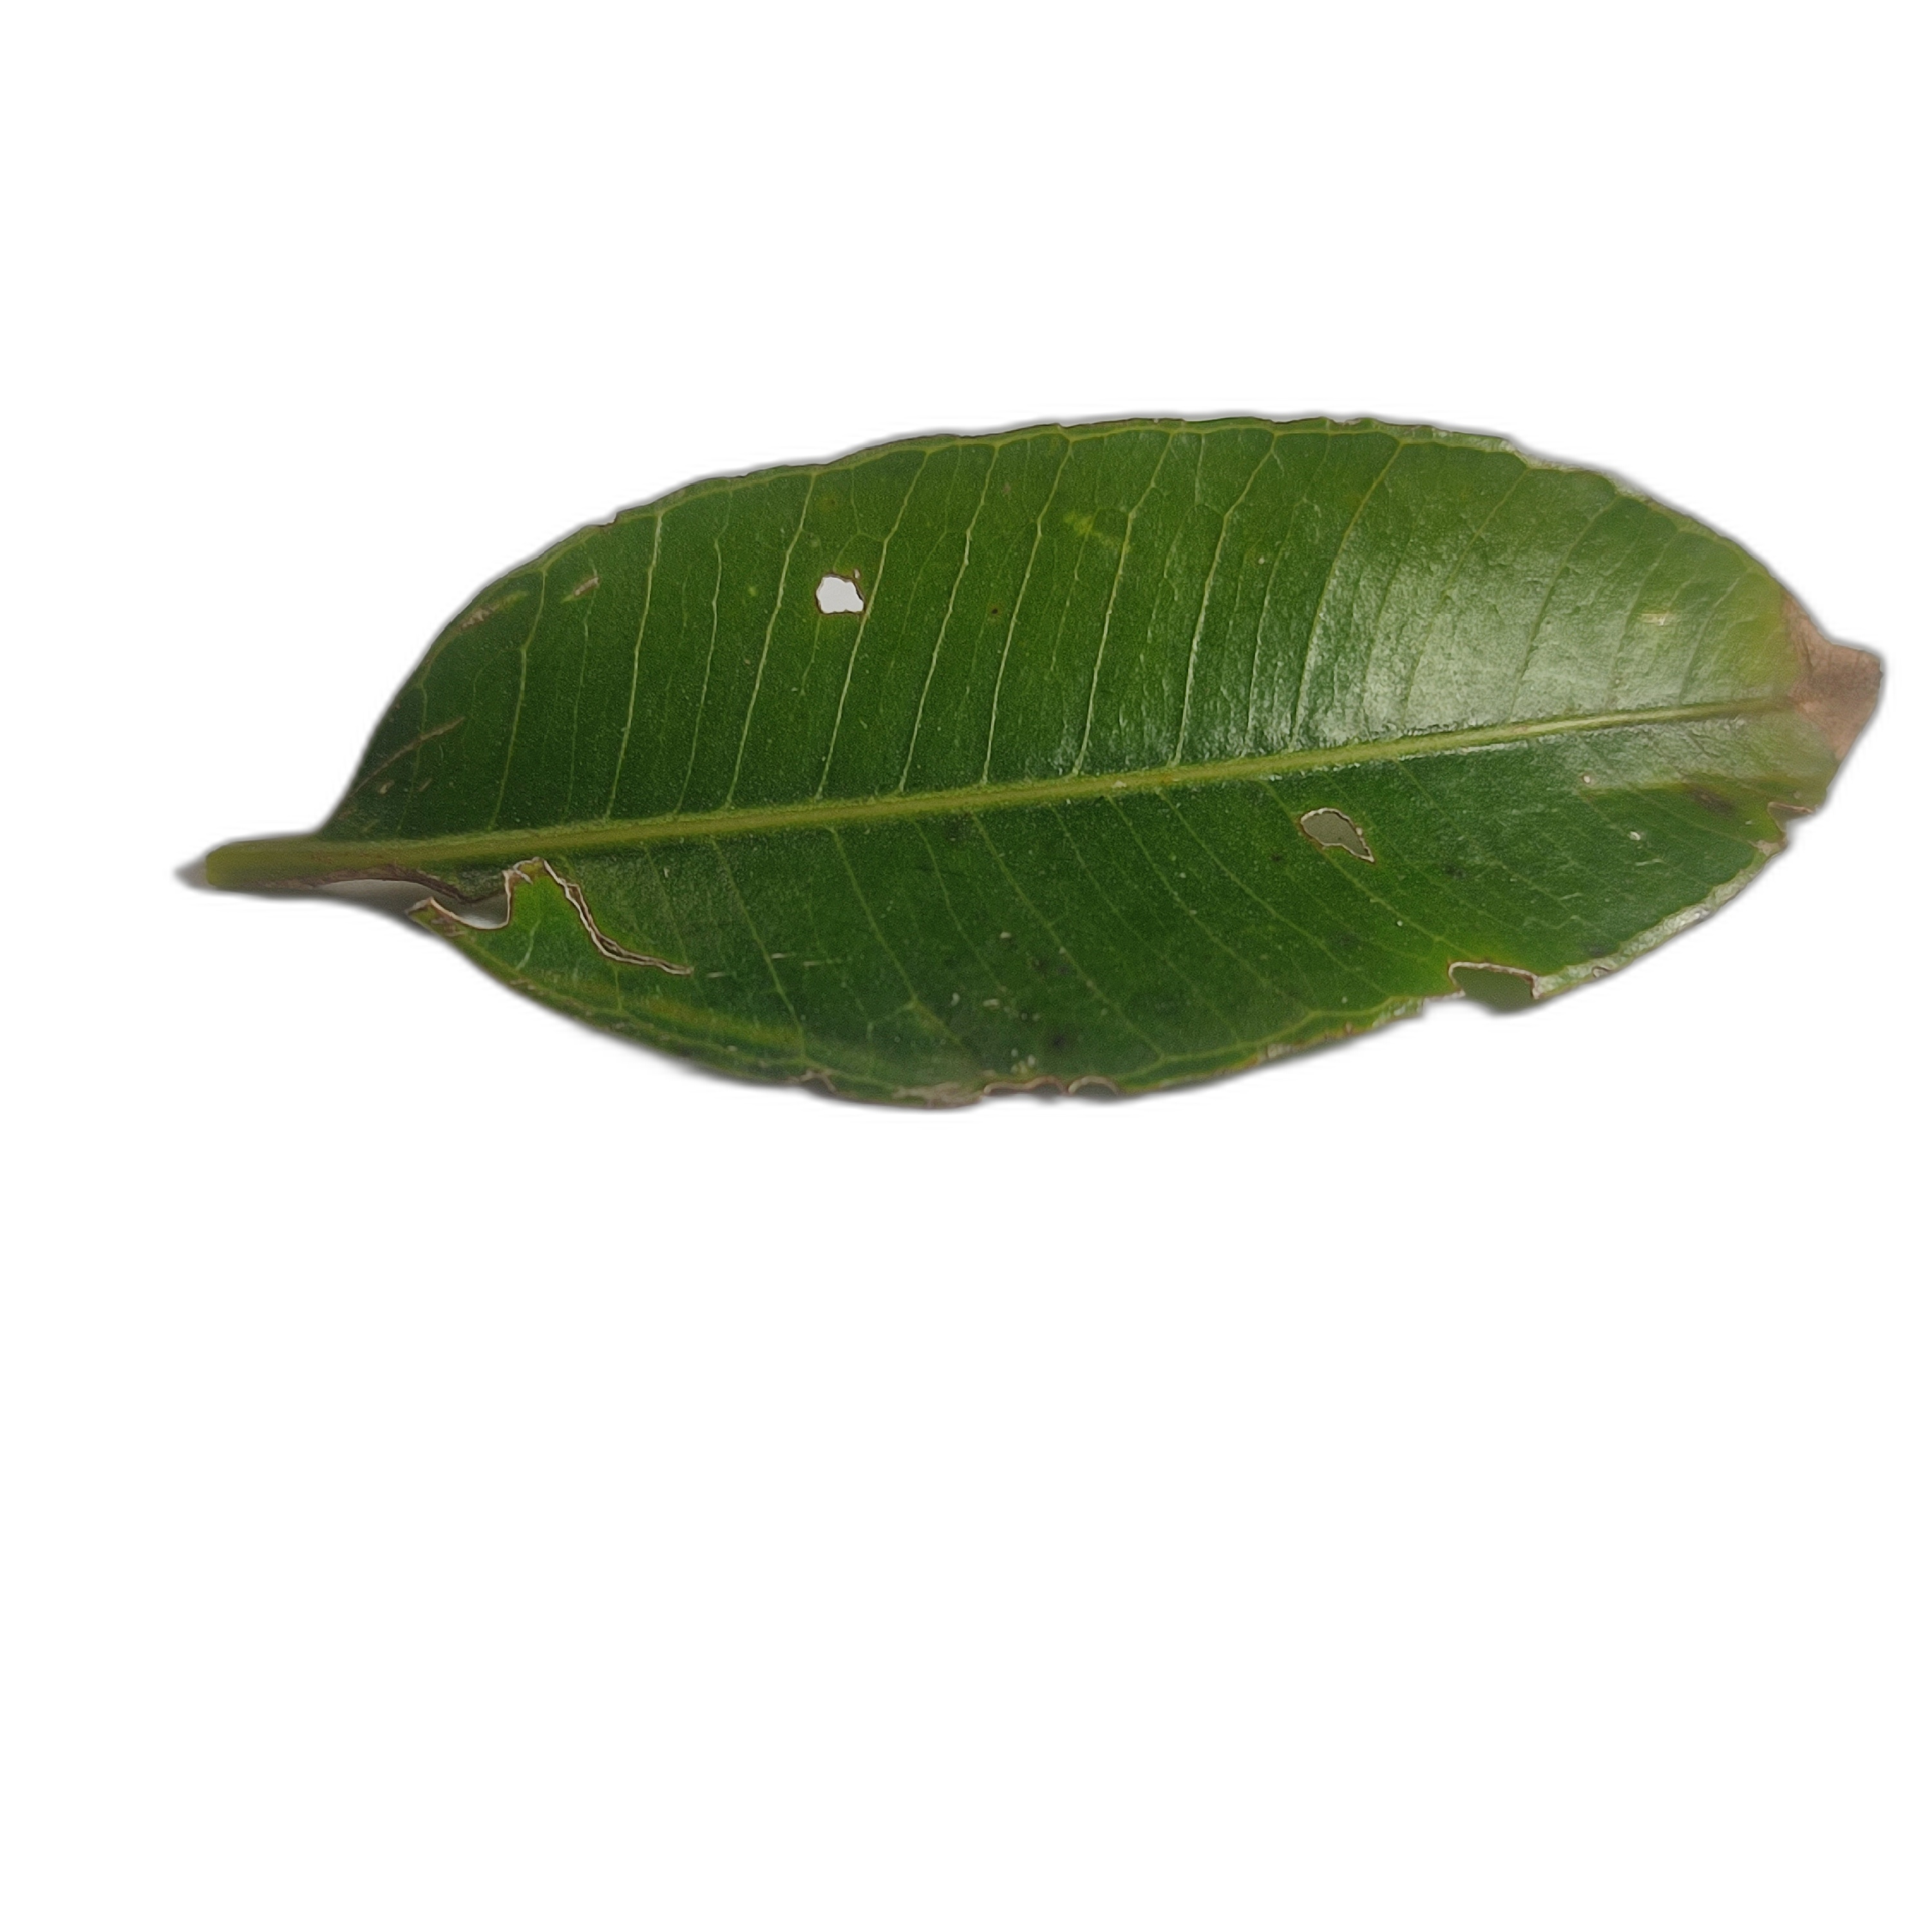
Label: healthy